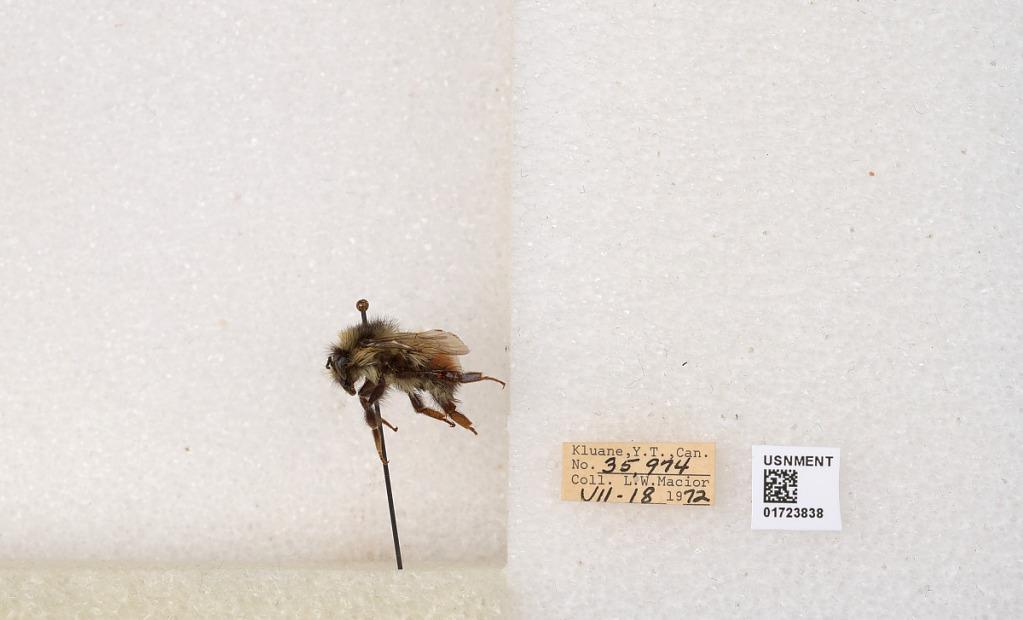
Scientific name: Bombus flavifrons Cresson
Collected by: L. Macior
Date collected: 1972-7-18
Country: Canada
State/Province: Yukon Territory
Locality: Kluane National Park and Reserve
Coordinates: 60.7493, -139.504